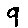
Label: 9